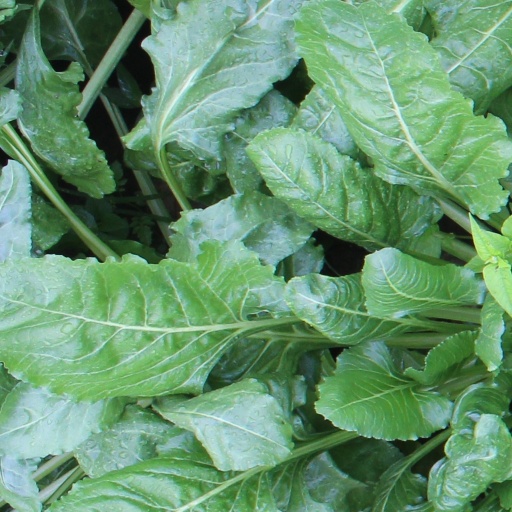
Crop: sugar beet